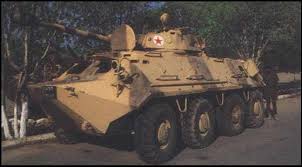
Label: BTR